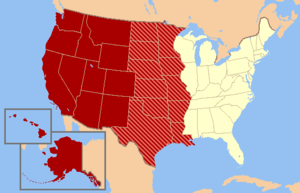
L’Ouest américain, aussi appelé Far-West ou Far West, est une région située à l'ouest des États-Unis. Sa définition a évolué avec le temps, puisque la population de l'époque moderne a colonisé les terres intérieures en se dirigeant vers l'océan Pacifique. Cette colonisation est appelée la conquête de l'Ouest. Le Far West est une région où se développe une société originale, où se croisent des individus d'origines et d'horizon très différents. L'Amérique mythique des montagnes Rocheuses, où s'affrontent les tribus amérindiennes et les pionniers venus fonder les États-Unis est à jamais symbolisée, dans la mémoire des peuples, par des déserts rouges à perte de vue et des montagnes sculptées par l'érosion.
La conquête de l'Ouest est le processus de colonisation par des populations essentiellement d’origine européenne et le gouvernement des États-Unis, au XIXᵉ siècle, de l'immense territoire qui s'étend en Amérique du Nord entre le Mississippi et l'océan Pacifique, habité jusqu'alors par les peuples amérindiens.
La Vie sur le Mississippi est un récit de voyage semi-autobiographique de Mark Twain publié en 1883, présentant un condensé de son univers personnel et artistique par sa façon turbulente et humoristique d'appréhender et de rendre la réalité, par son penchant pour une structure débridée et sa conviction que rien ne remplace l'expérience dans l'échafaudage d'un livre. En effet, le récit prend pour sujet le grand Mississippi, dont les flots ont traversé les jeunes années de l'auteur, qui avait appris, en tant qu'apprenti puis pilote de steamer, à en connaître tous les courants avec lesquels il réussit à s'identifier comme s'il en était la divinité tutélaire.